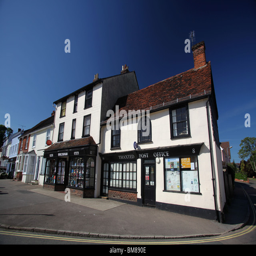
the post office in the historical town